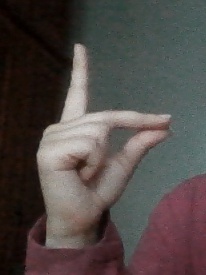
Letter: ta